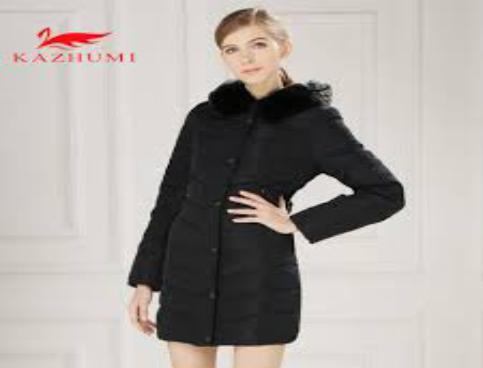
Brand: KaZhuMi
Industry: Clothes